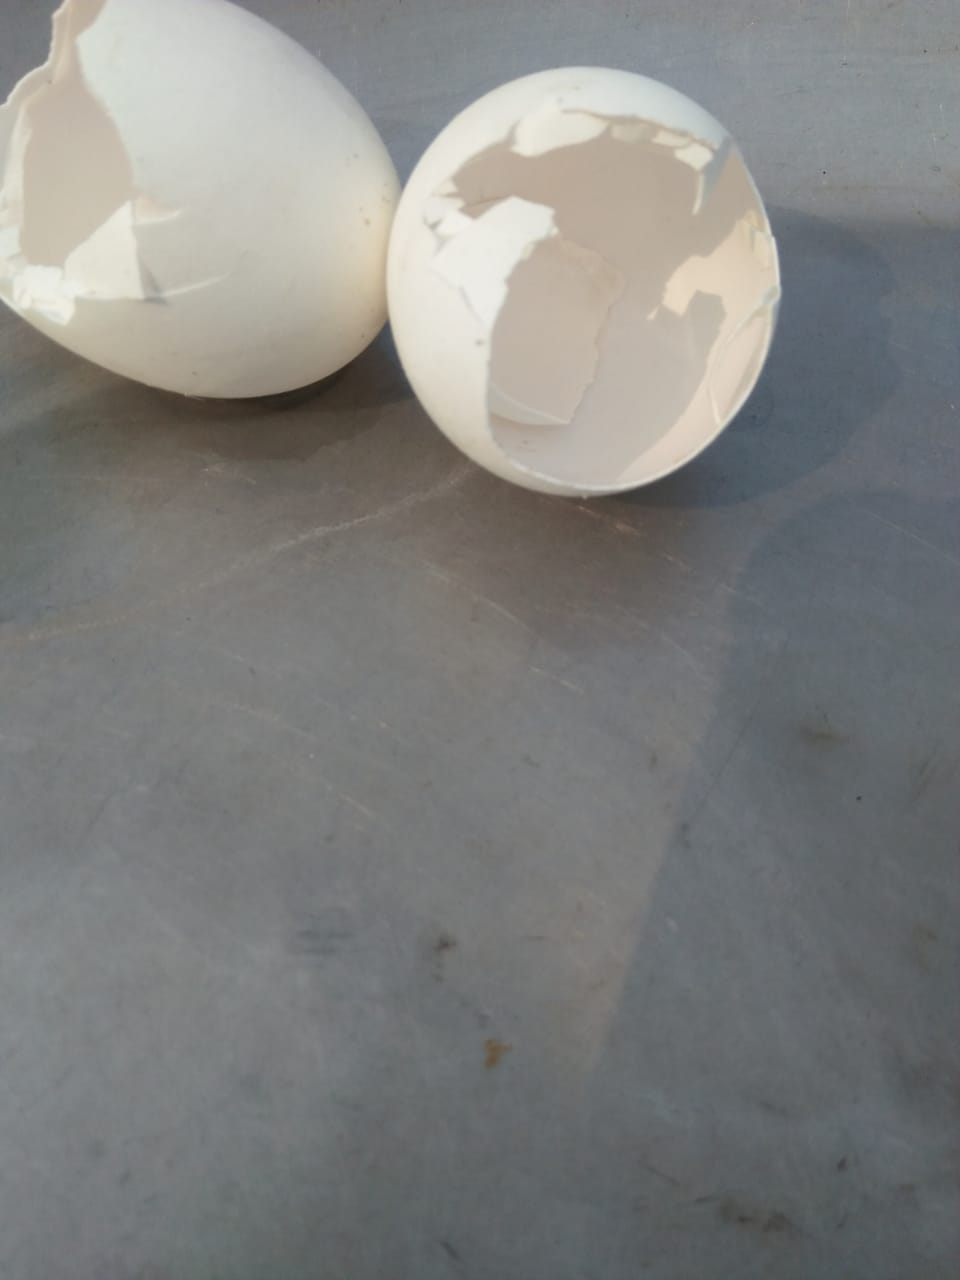
Label: eggshells